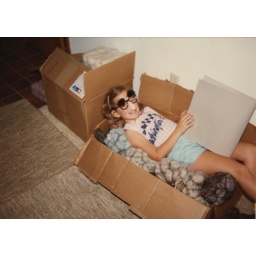
Always yarn in boxes on the floor around our house.